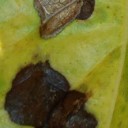
Label: Miner